A Little Sex

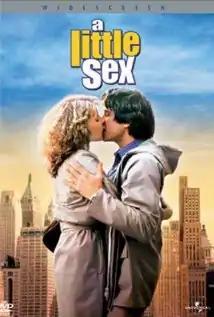
Theatrical release poster

A Little Sex is a 1982 American comedy film produced by MTM Enterprises and distributed by Universal Pictures. It was directed by Bruce Paltrow and written by Bob DeLaurentis. The film starred Tim Matheson, Kate Capshaw, and Edward Herrmann.